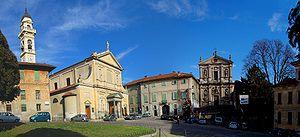
Meda est une commune italienne d'environ 23 000 habitants située dans la province de Monza et de la Brianza, dans la région Lombardie, dans le nord-ouest de l'Italie.